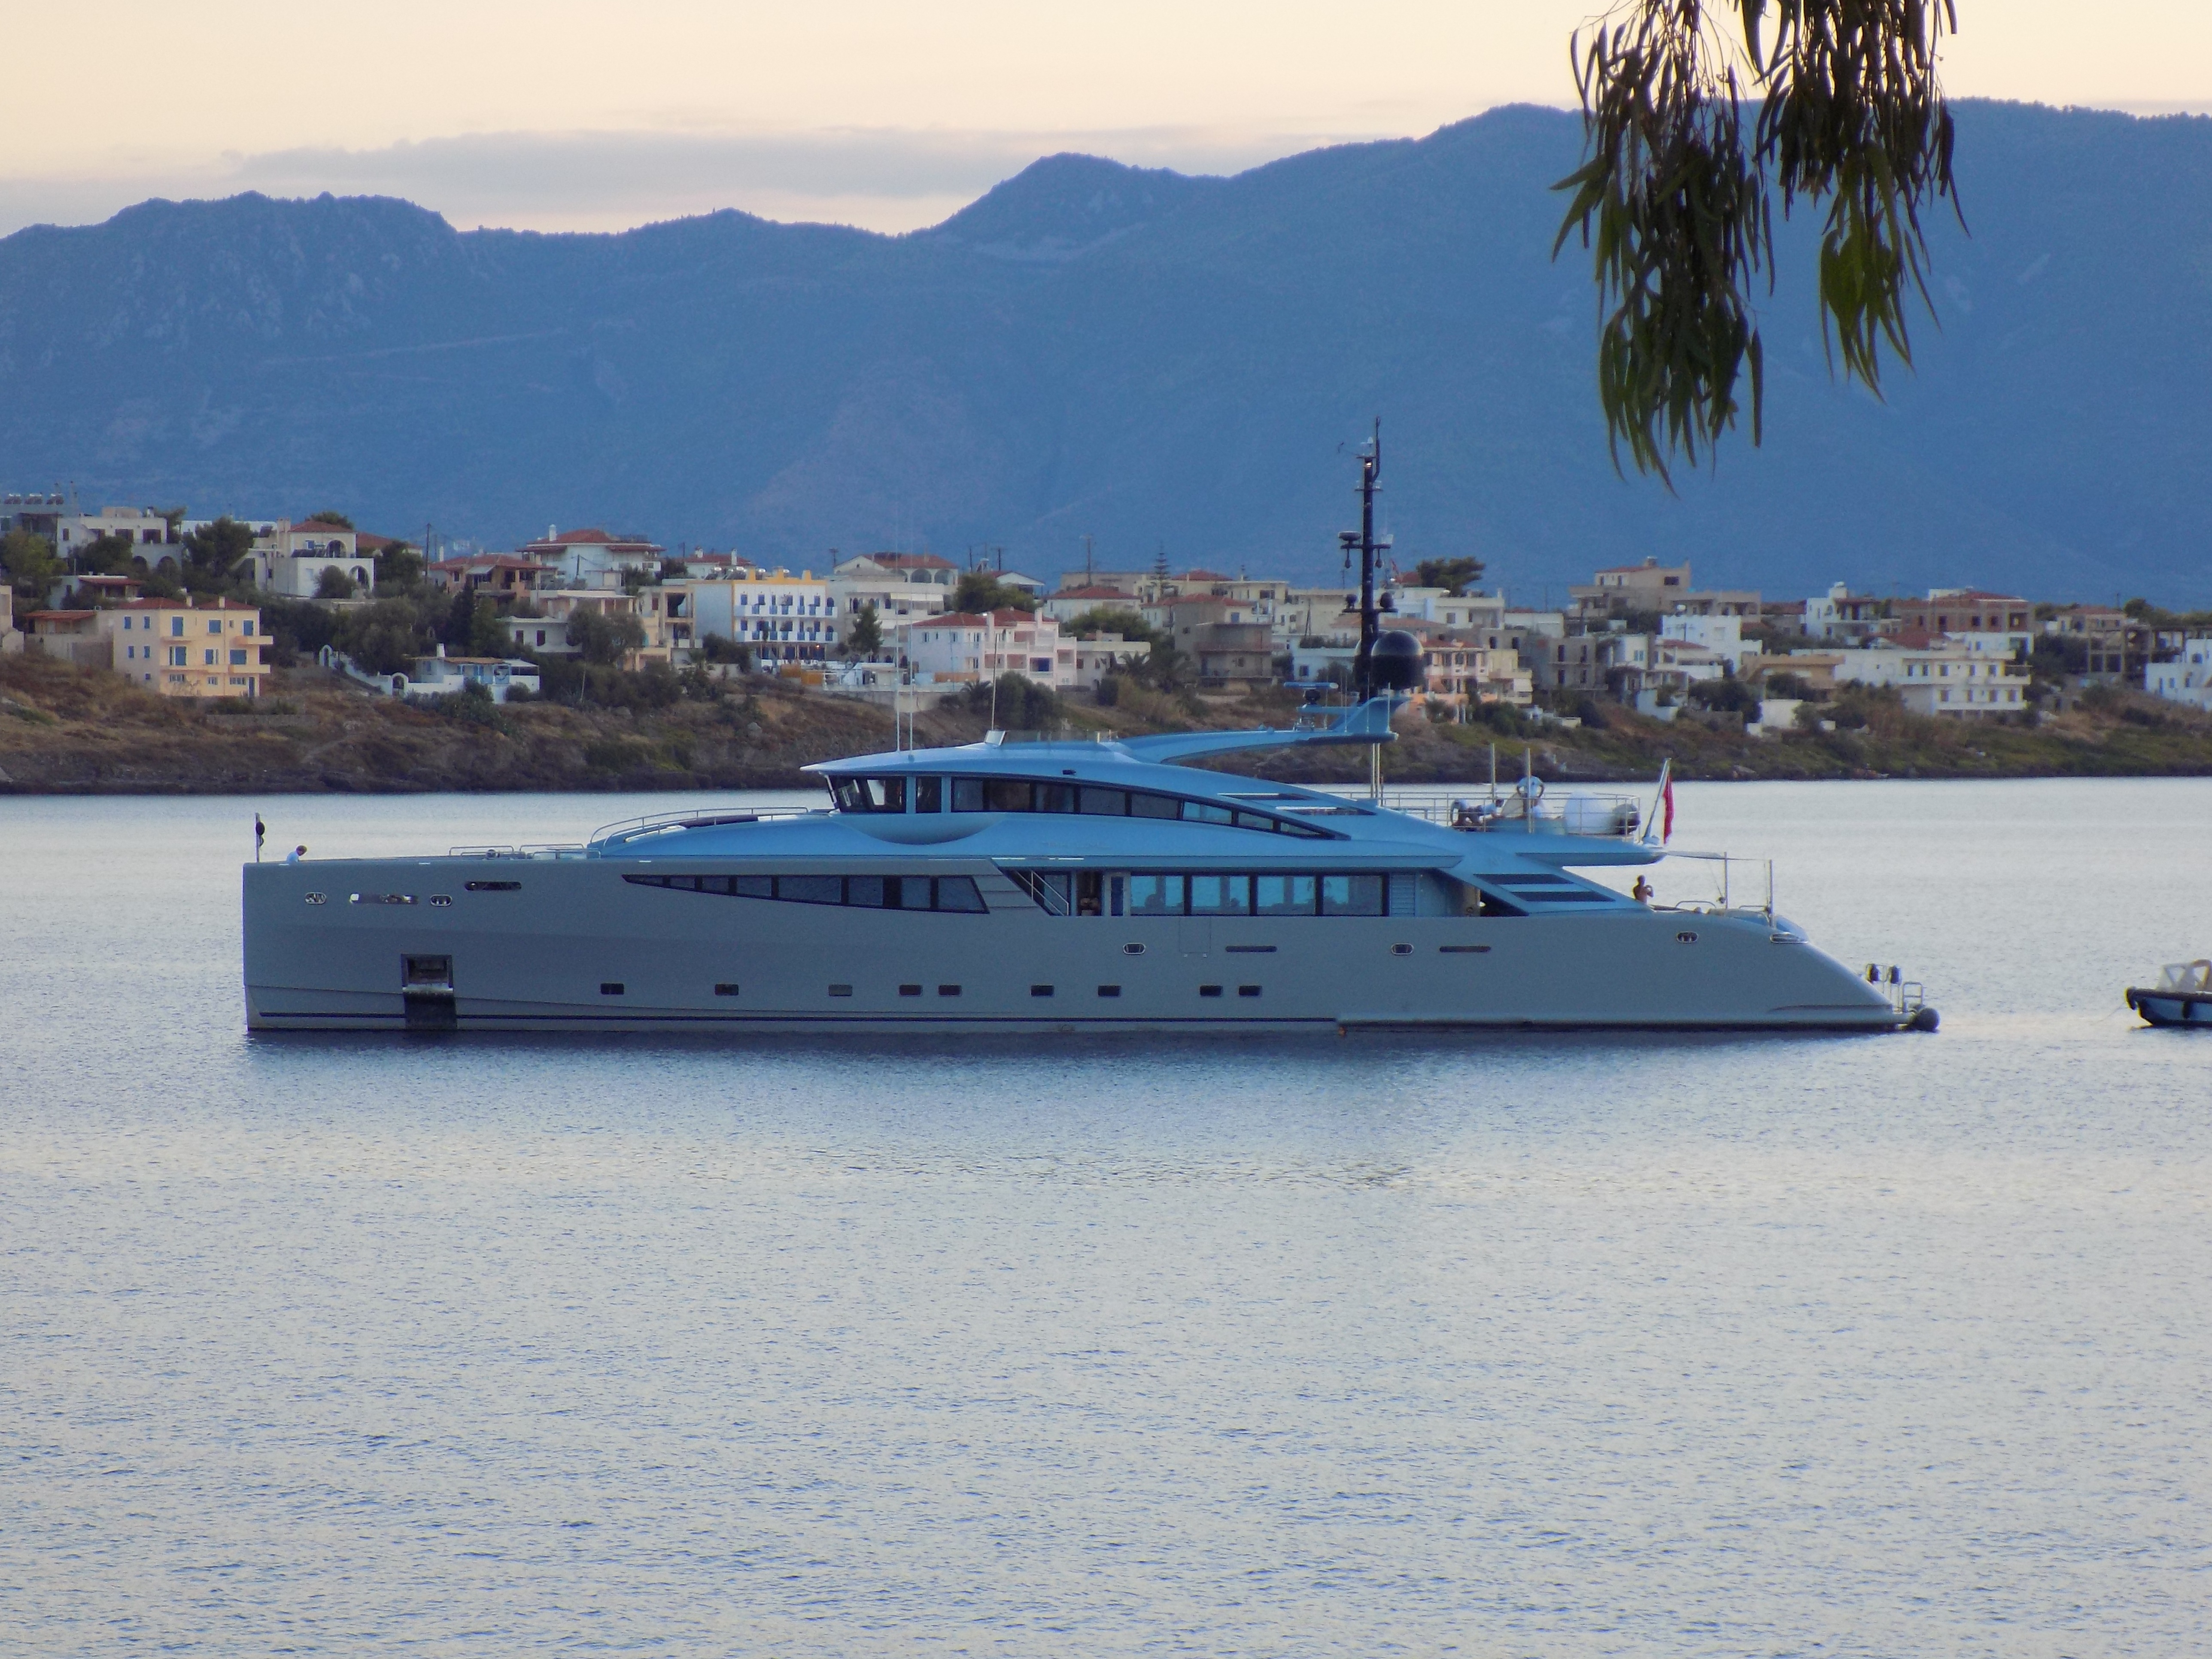
sea, coast, ocean, boat, ship, summer, vehicle, yacht, bay, cruise, ferry, greece, watercraft, cruise ship, motor ship, passenger ship, luxury yacht